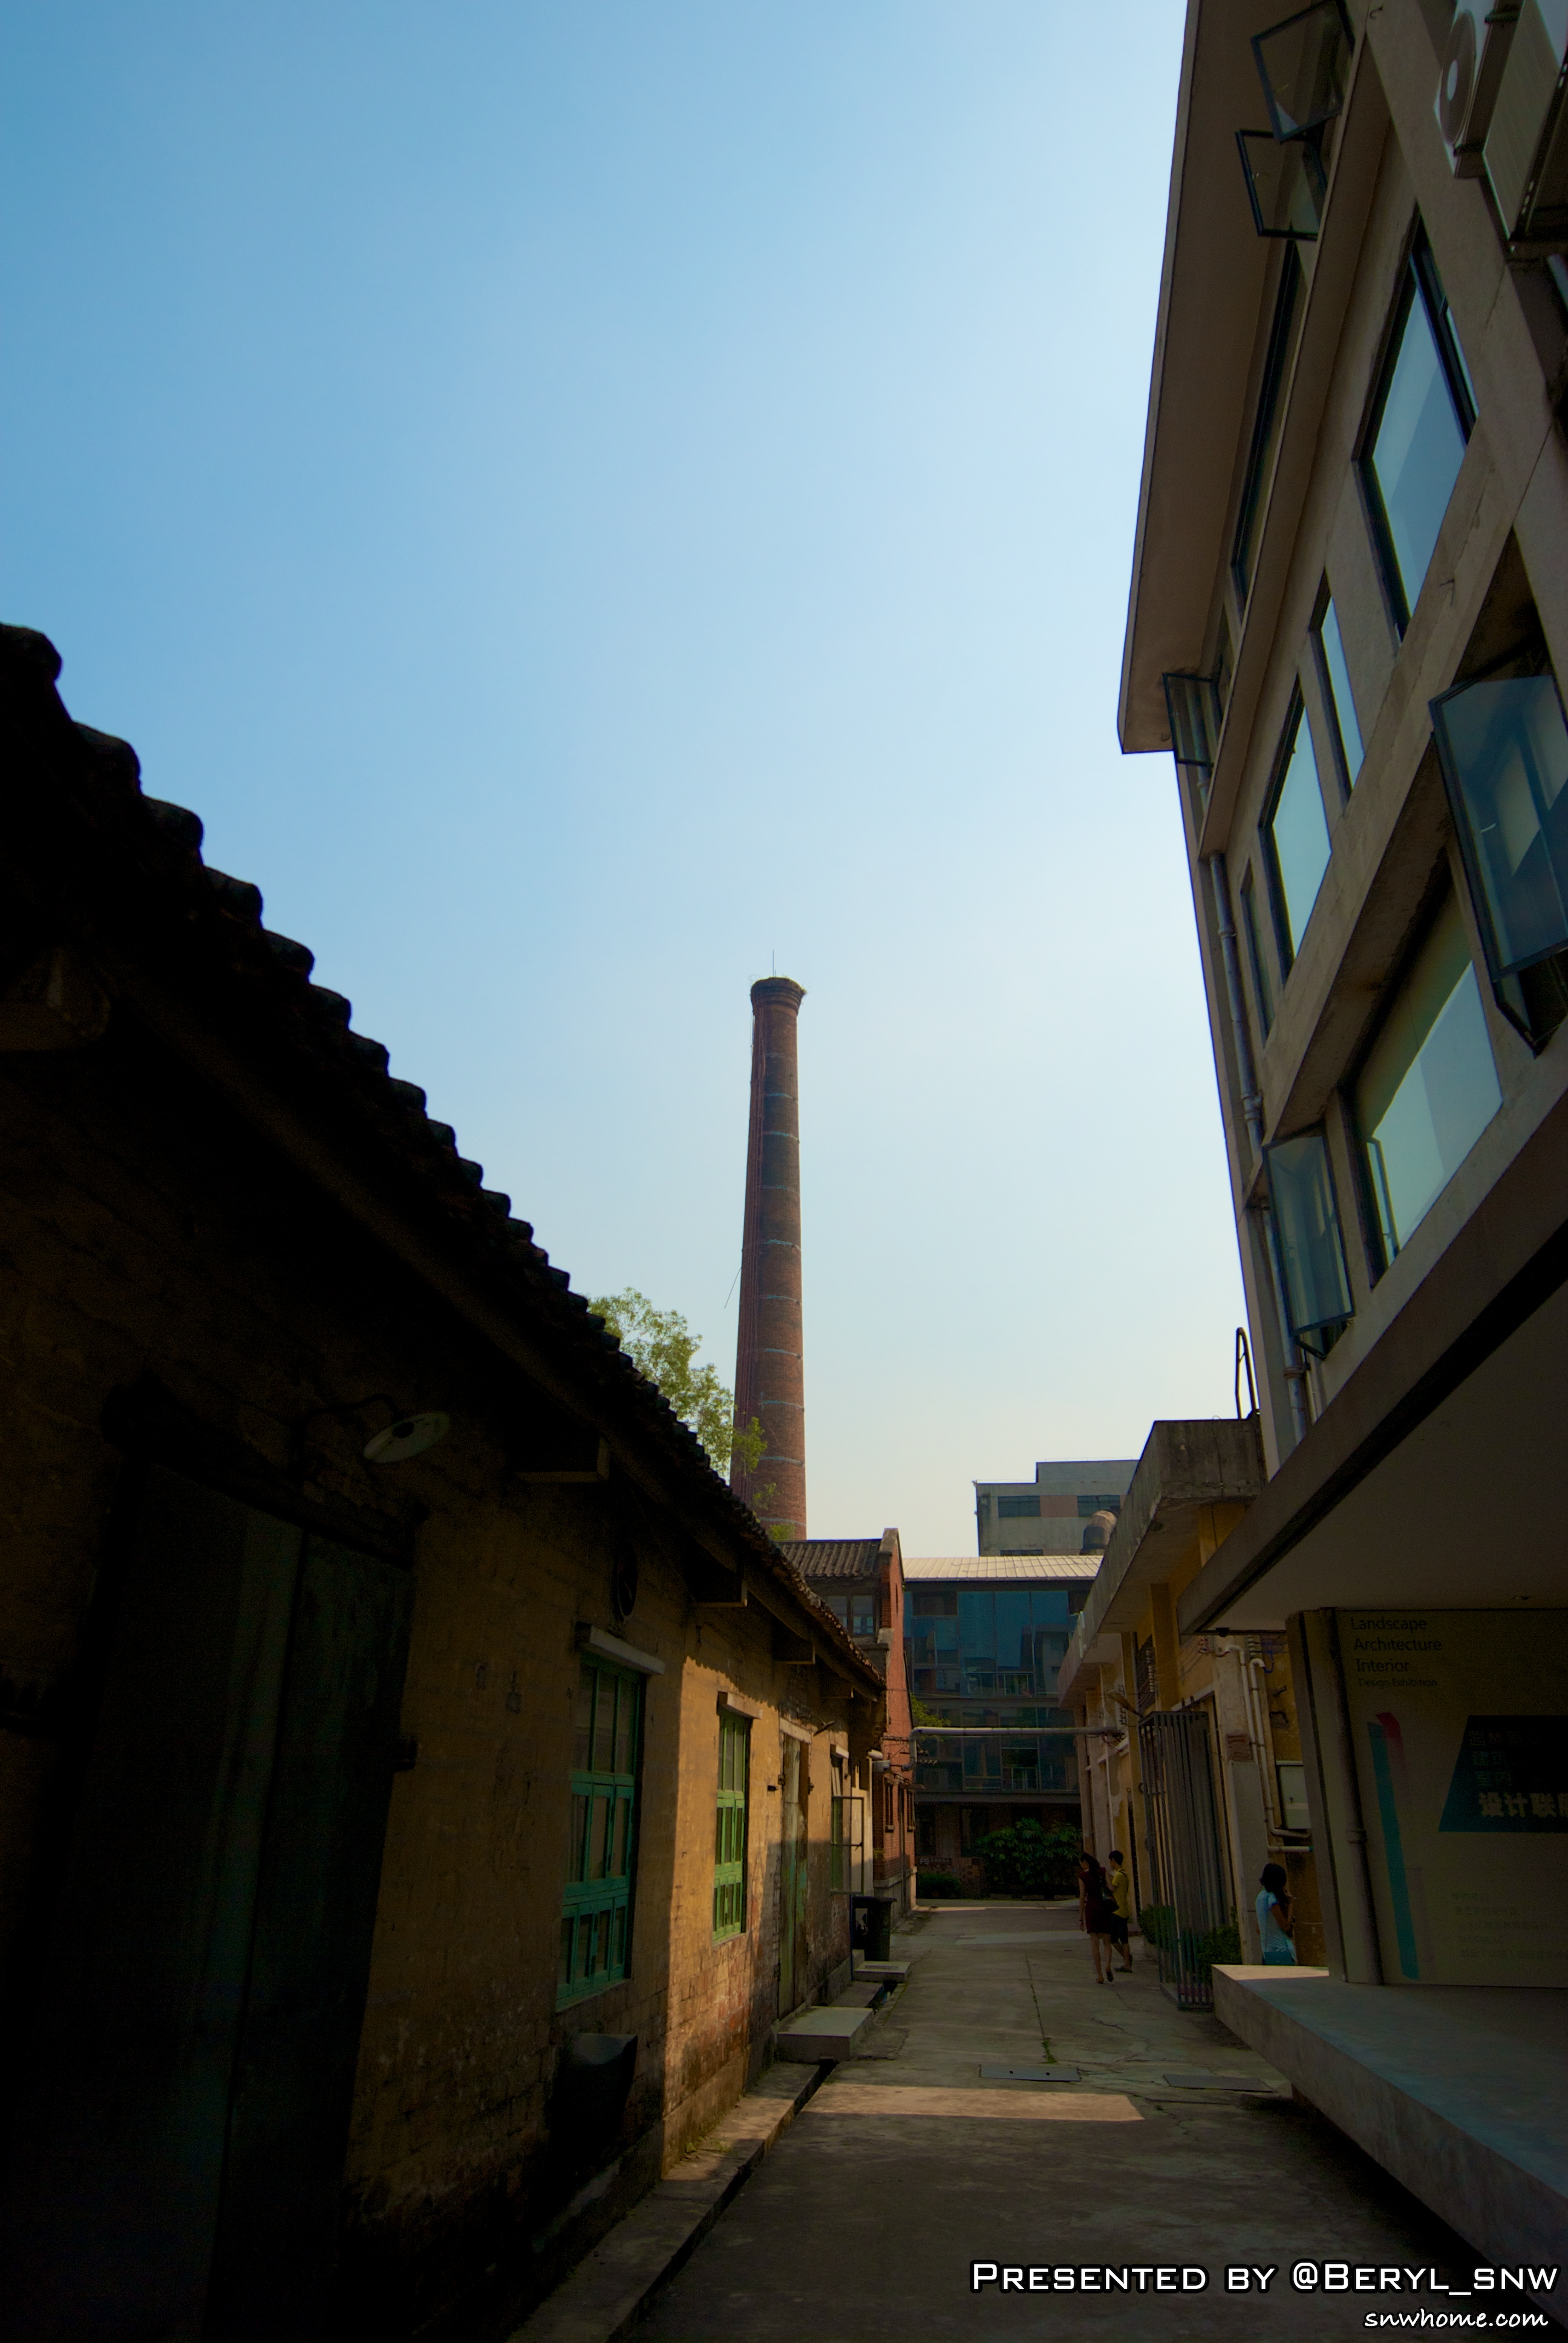
creative, architecture, sky, girl, road, street, house, boy, town, city, travel, model, student, outdoors, girls, infrastructure, boys, university, canton, china, guangzhou, neighbourhood, urban area, human settlement